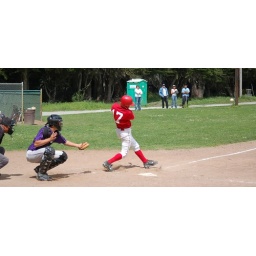
The ball is right by the telephone pole in the upper right.